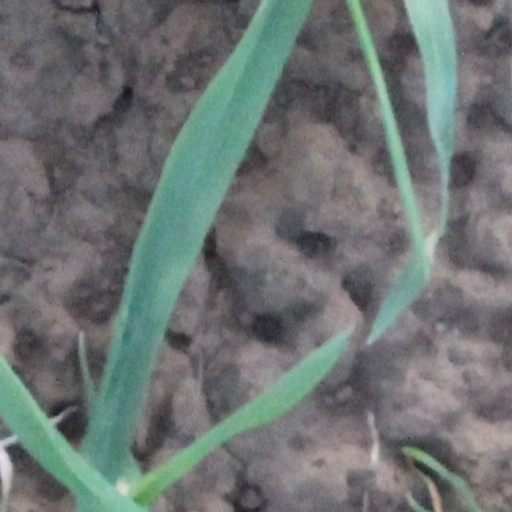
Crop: wheat